Mercedes-Benz C-Class

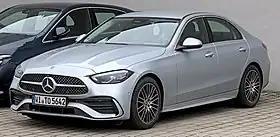
W206 sedan

The Mercedes-Benz C-Class is a series of compact executive cars produced by Mercedes-Benz Group AG. Introduced in 1993 as a replacement for the 190 (W201) range, the C-Class was the smallest model in the marque's line-up until the W168 A-Class arrived in 1997. The C-Class has been available with a "4MATIC" four-wheel drive option since 2002. The third generation (W204) was launched in 2007 while the current W206 generation was launched in 2021.